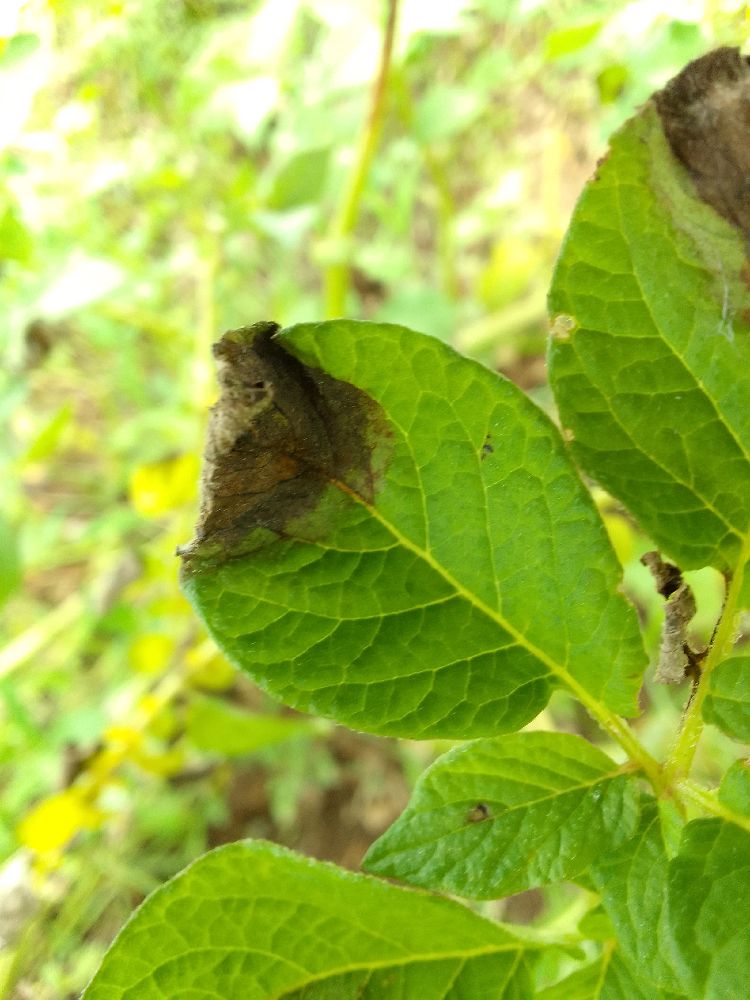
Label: Late blight